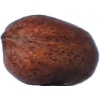
Label: Nut Pecan 1